John Lithgow

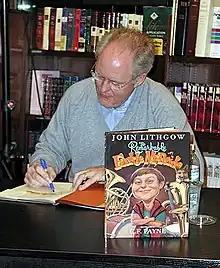
Lithgow autographing copies of "The Remarkable Farkle McBride"

Lithgow has done extensive work for children, including several books and albums. While he was the conductor of the orchestra of Brahms Hungarian Dance Ballet and Tchaikovsky's "The Nutcracker", he took children to some of the performances. The titles of his books for children include, "Marsupial Sue", "Marsupial Sue Presents "The Runaway Pancake"", "Lithgow Party Paloozas!: 52 Unexpected Ways to Make a Birthday, Holiday, or Any Day a Celebration for Kids", "Carnival of the Animals", "A Lithgow Palooza: 101 Ways to Entertain and Inspire Your Kids", "I'm a Manatee", "Micawber", "The Remarkable Farkle McBride", "Mahalia Mouse Goes to College", and "I Got Two Dogs". He also appeared as a guest on "Ants in Your Pants", a Canadian program for children.